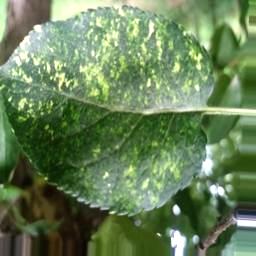
Label: Apple_Mosaic